Russell Lea

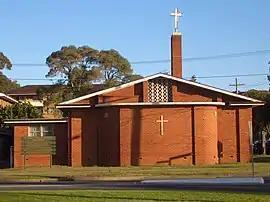
St Andrews Anglican Church

Russell Lea is a small suburb in the inner-west of Sydney, in the state of New South Wales, Australia. Russell Lea is located 8 kilometres west of the Sydney central business district in the local government area of the City of Canada Bay.